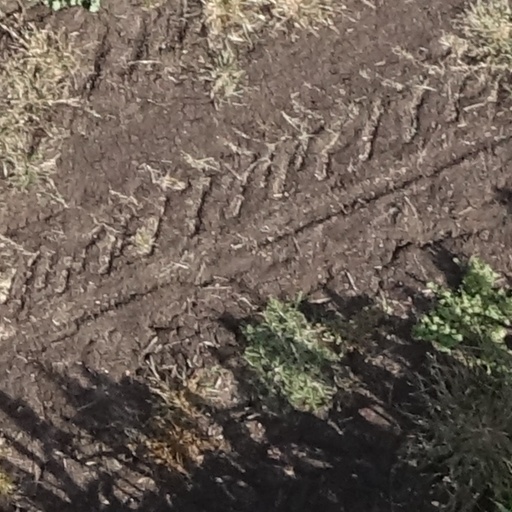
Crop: sorghum